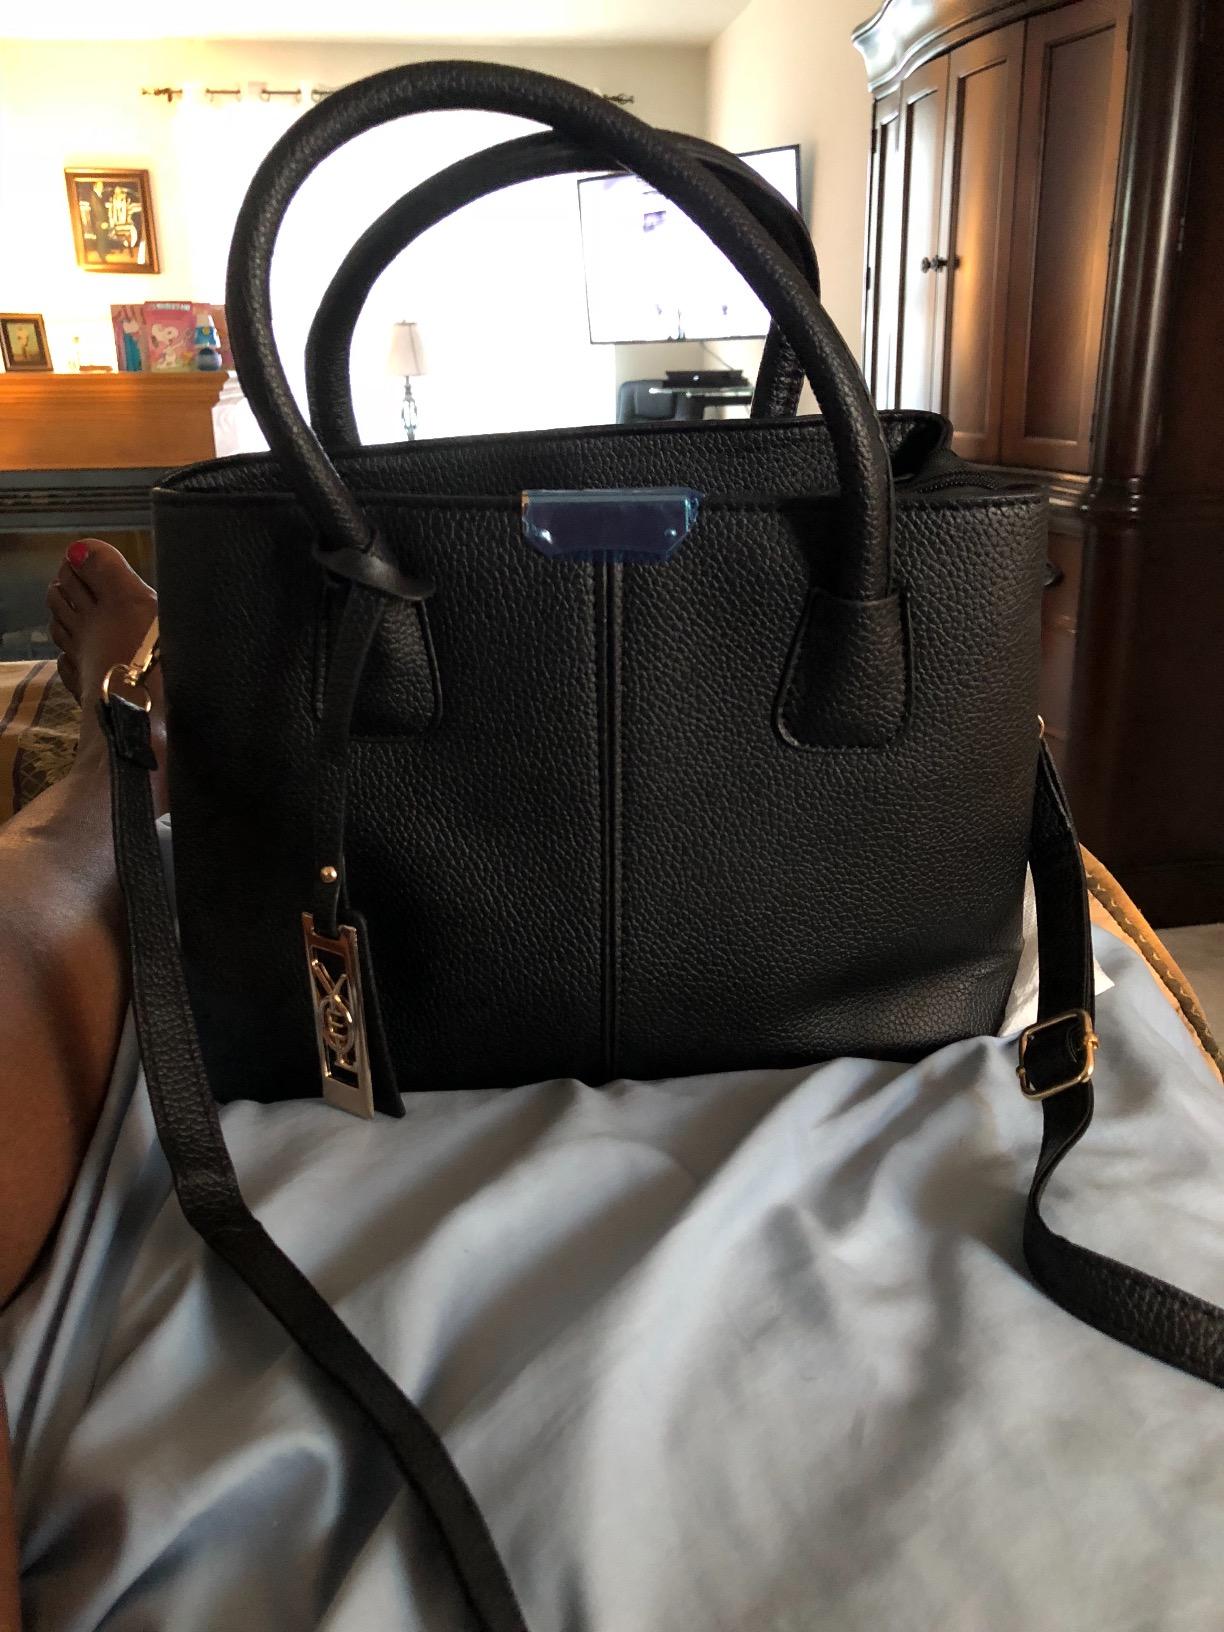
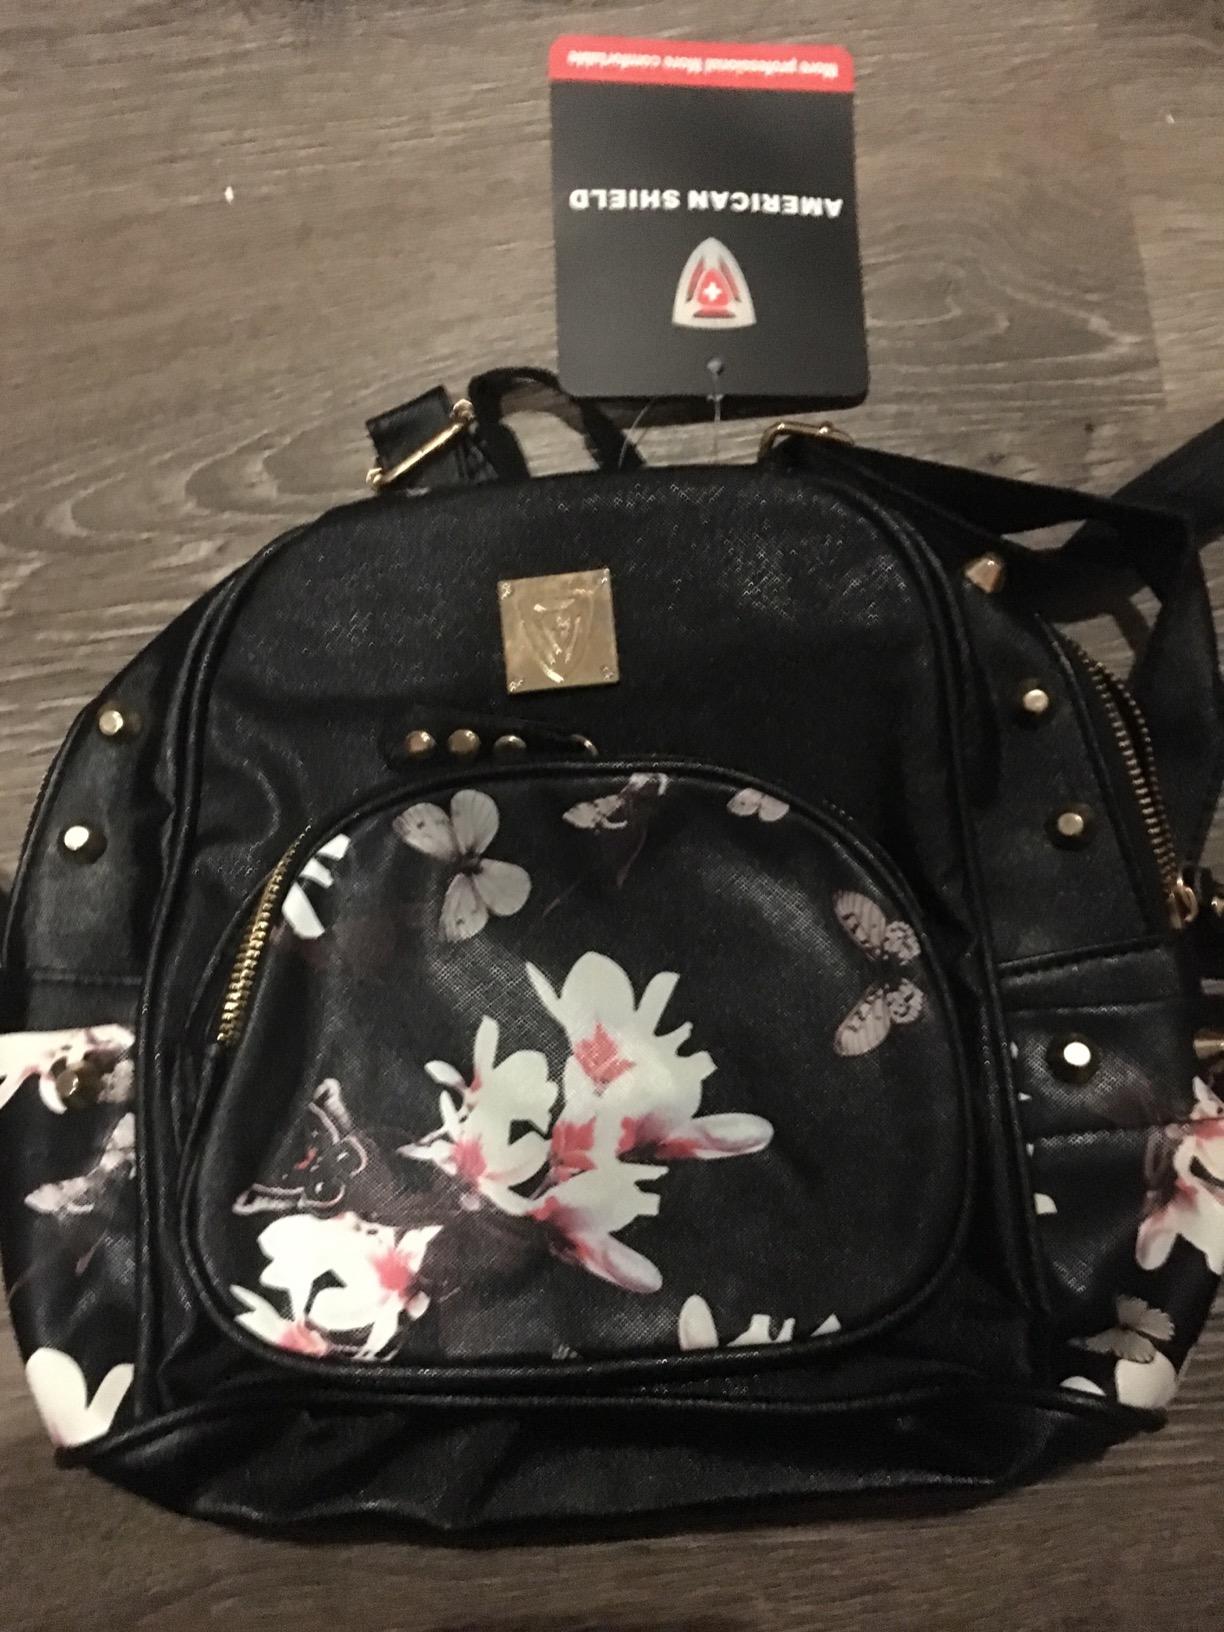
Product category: accessories_handbag
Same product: no